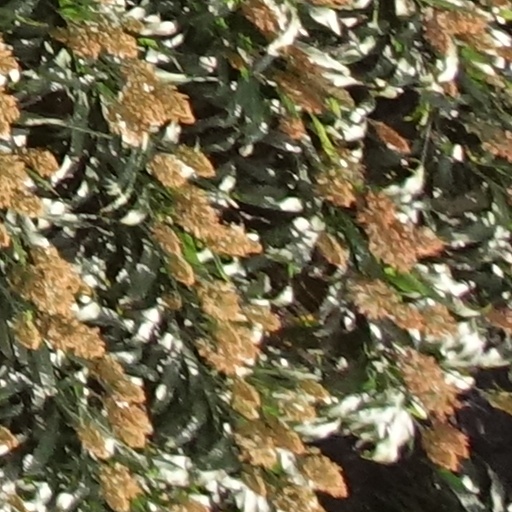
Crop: sorghum